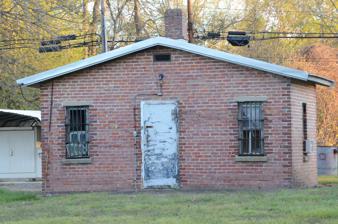
Building: Old Gillett Jail
Country: United States of America
Year built: 1922
United States historic place Old Gillett Jail U.S. National Register of Historic Places Location in Arkansas Show map of Arkansas Location in United States Show map of the United States Location 207 Main St., Gillett, Arkansas Coordinates 34°7′9″N 91°22′45″W / 34.11917°N 91.37917°W / 34.11917; -91.37917 Area less than one acre Built 1922 ( 1922 ) NRHP reference No. 07000440 Added to NRHP May 22, 2007 The Old Gillett Jail is a historic former city jail at 207 Main Street in Gillett, Arkansas .  It is a single-story brick structure, housing two cells and a small entry vestibule.  Its windows have vertical iron bars over them, and the door is made of solid metal.  The roof is made of metal.  It was built in 1922, and served as the city jail until about 1972. The building was listed on the National Register of Historic Places in 2007. See also National Register of Historic Places listings in Arkansas County, Arkansas References